Mont-Saint-Bruno National Park

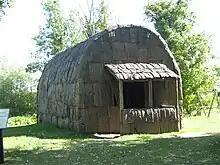
Reconstitution of a Longhouse of the indigenous peoples of North America at the Îles-de-Boucherville National Park.

No trace of indigenous occupation has been found in the park. However, it is likely that the territory was occupied during the archaic period beginning at least years ago and continuing through the Sylvicole (1000 B.C. to 1500 A.D.) until the arrival of the French in the 16th century. The native indigenous culture associated with Mont-Saint-Bruno is that of the St. Lawrence Iroquoians, who disappeared around 1580.